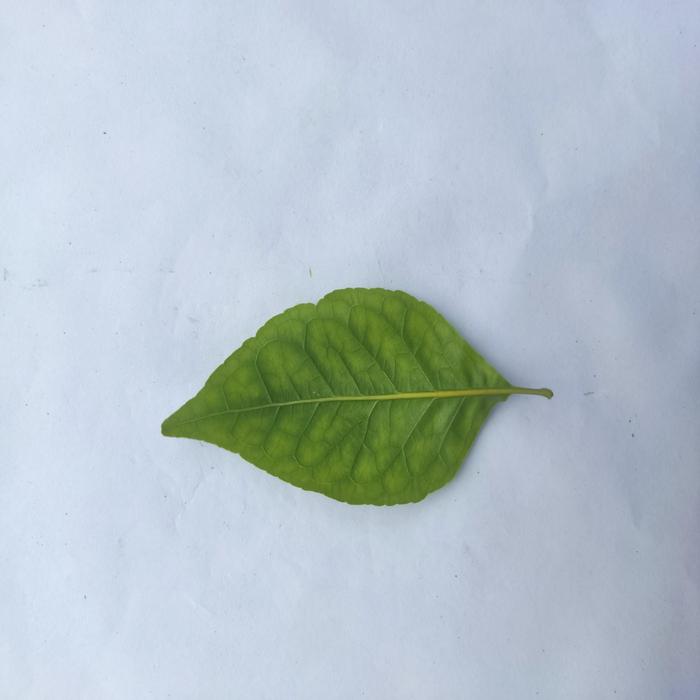
Crop: Aegle Marmelos
Leaf condition: Leaf_Spot